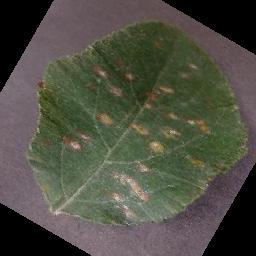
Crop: apple
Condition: cedar_rust